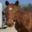
Label: horse